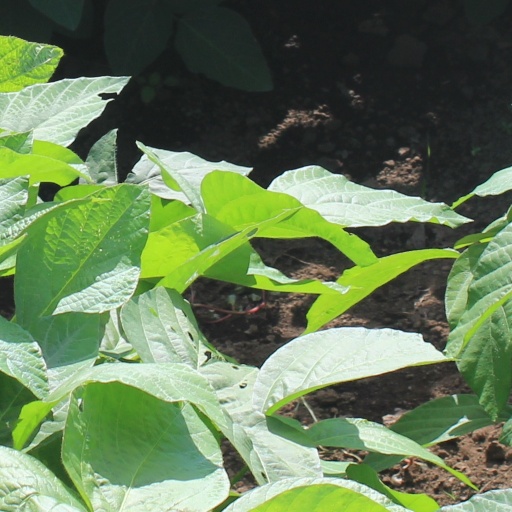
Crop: soybean